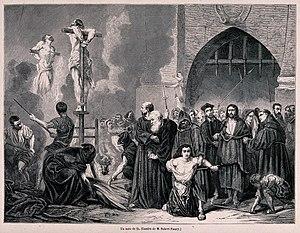
À l'origine, un autodafé est la cérémonie de pénitence publique organisée par le tribunal de l'Inquisition espagnole ou portugaise, durant laquelle celle-ci proclamait ses jugements.